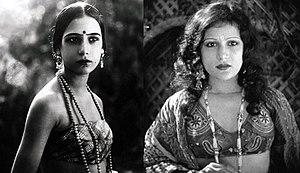
Seeta Devi dans Prem Sanyas (1925) et Pranpacha Pash (1929)
Seeta Devi ou Sita Devi est une actrice des premières heures du cinéma muet indien.